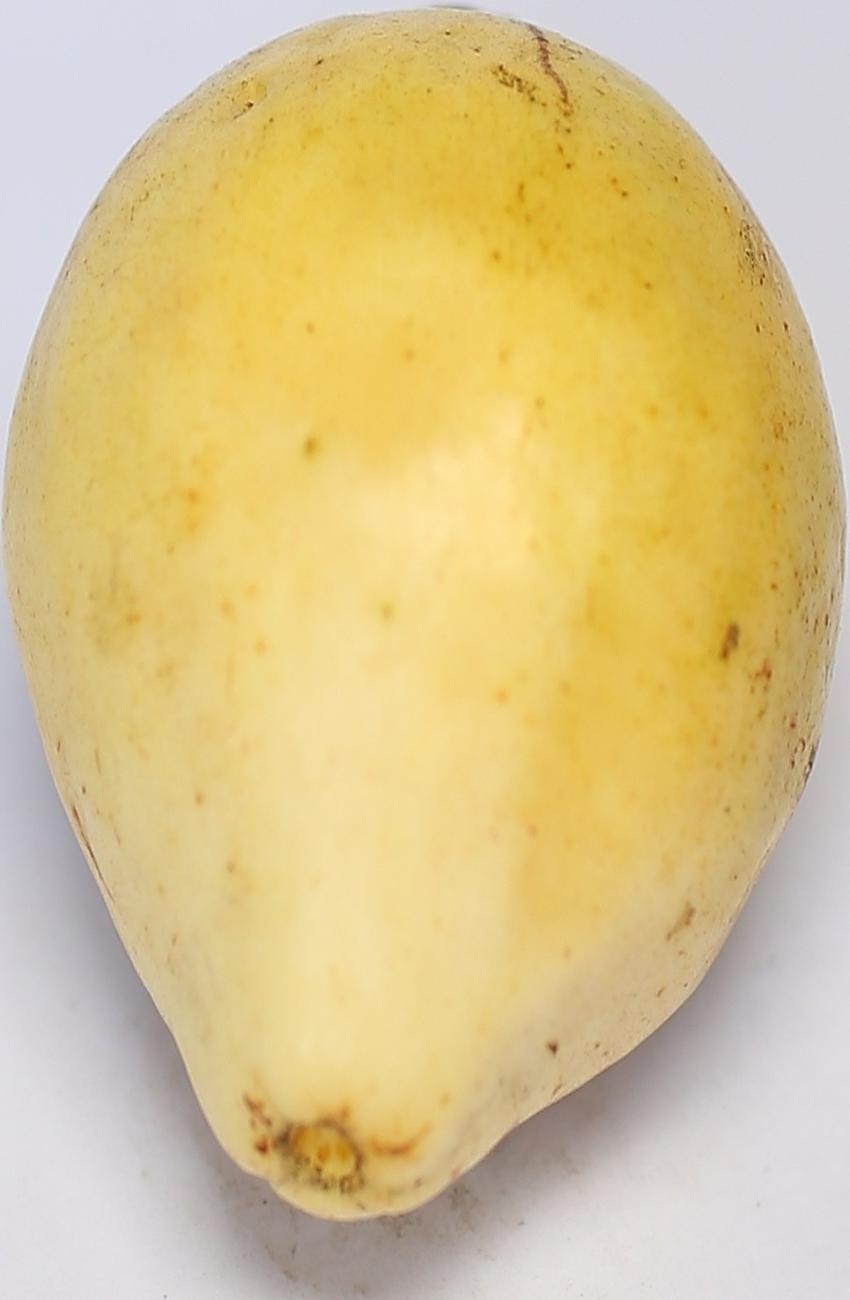
Maturity: ripe
Variety: riyali